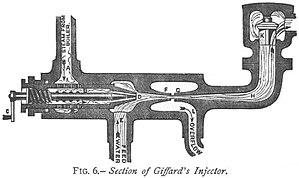
Henri Giffard, nom de naissance Henry-Jacques Giffard, né le 8 février 1825 et mort le 15 avril 1882 à Paris, est un inventeur français, à qui l'on doit l'injecteur et le dirigeable propulsé par la vapeur.
La machine à vapeur est une invention dont les évolutions les plus significatives datent du XVIIIᵉ siècle. C'est un moteur à combustion externe qui transforme l'énergie thermique de la vapeur d'eau en énergie mécanique.